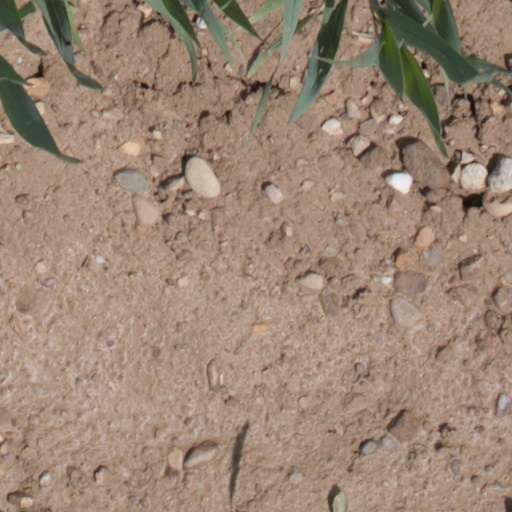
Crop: wheat